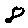
Label: 8